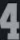
Number: 4